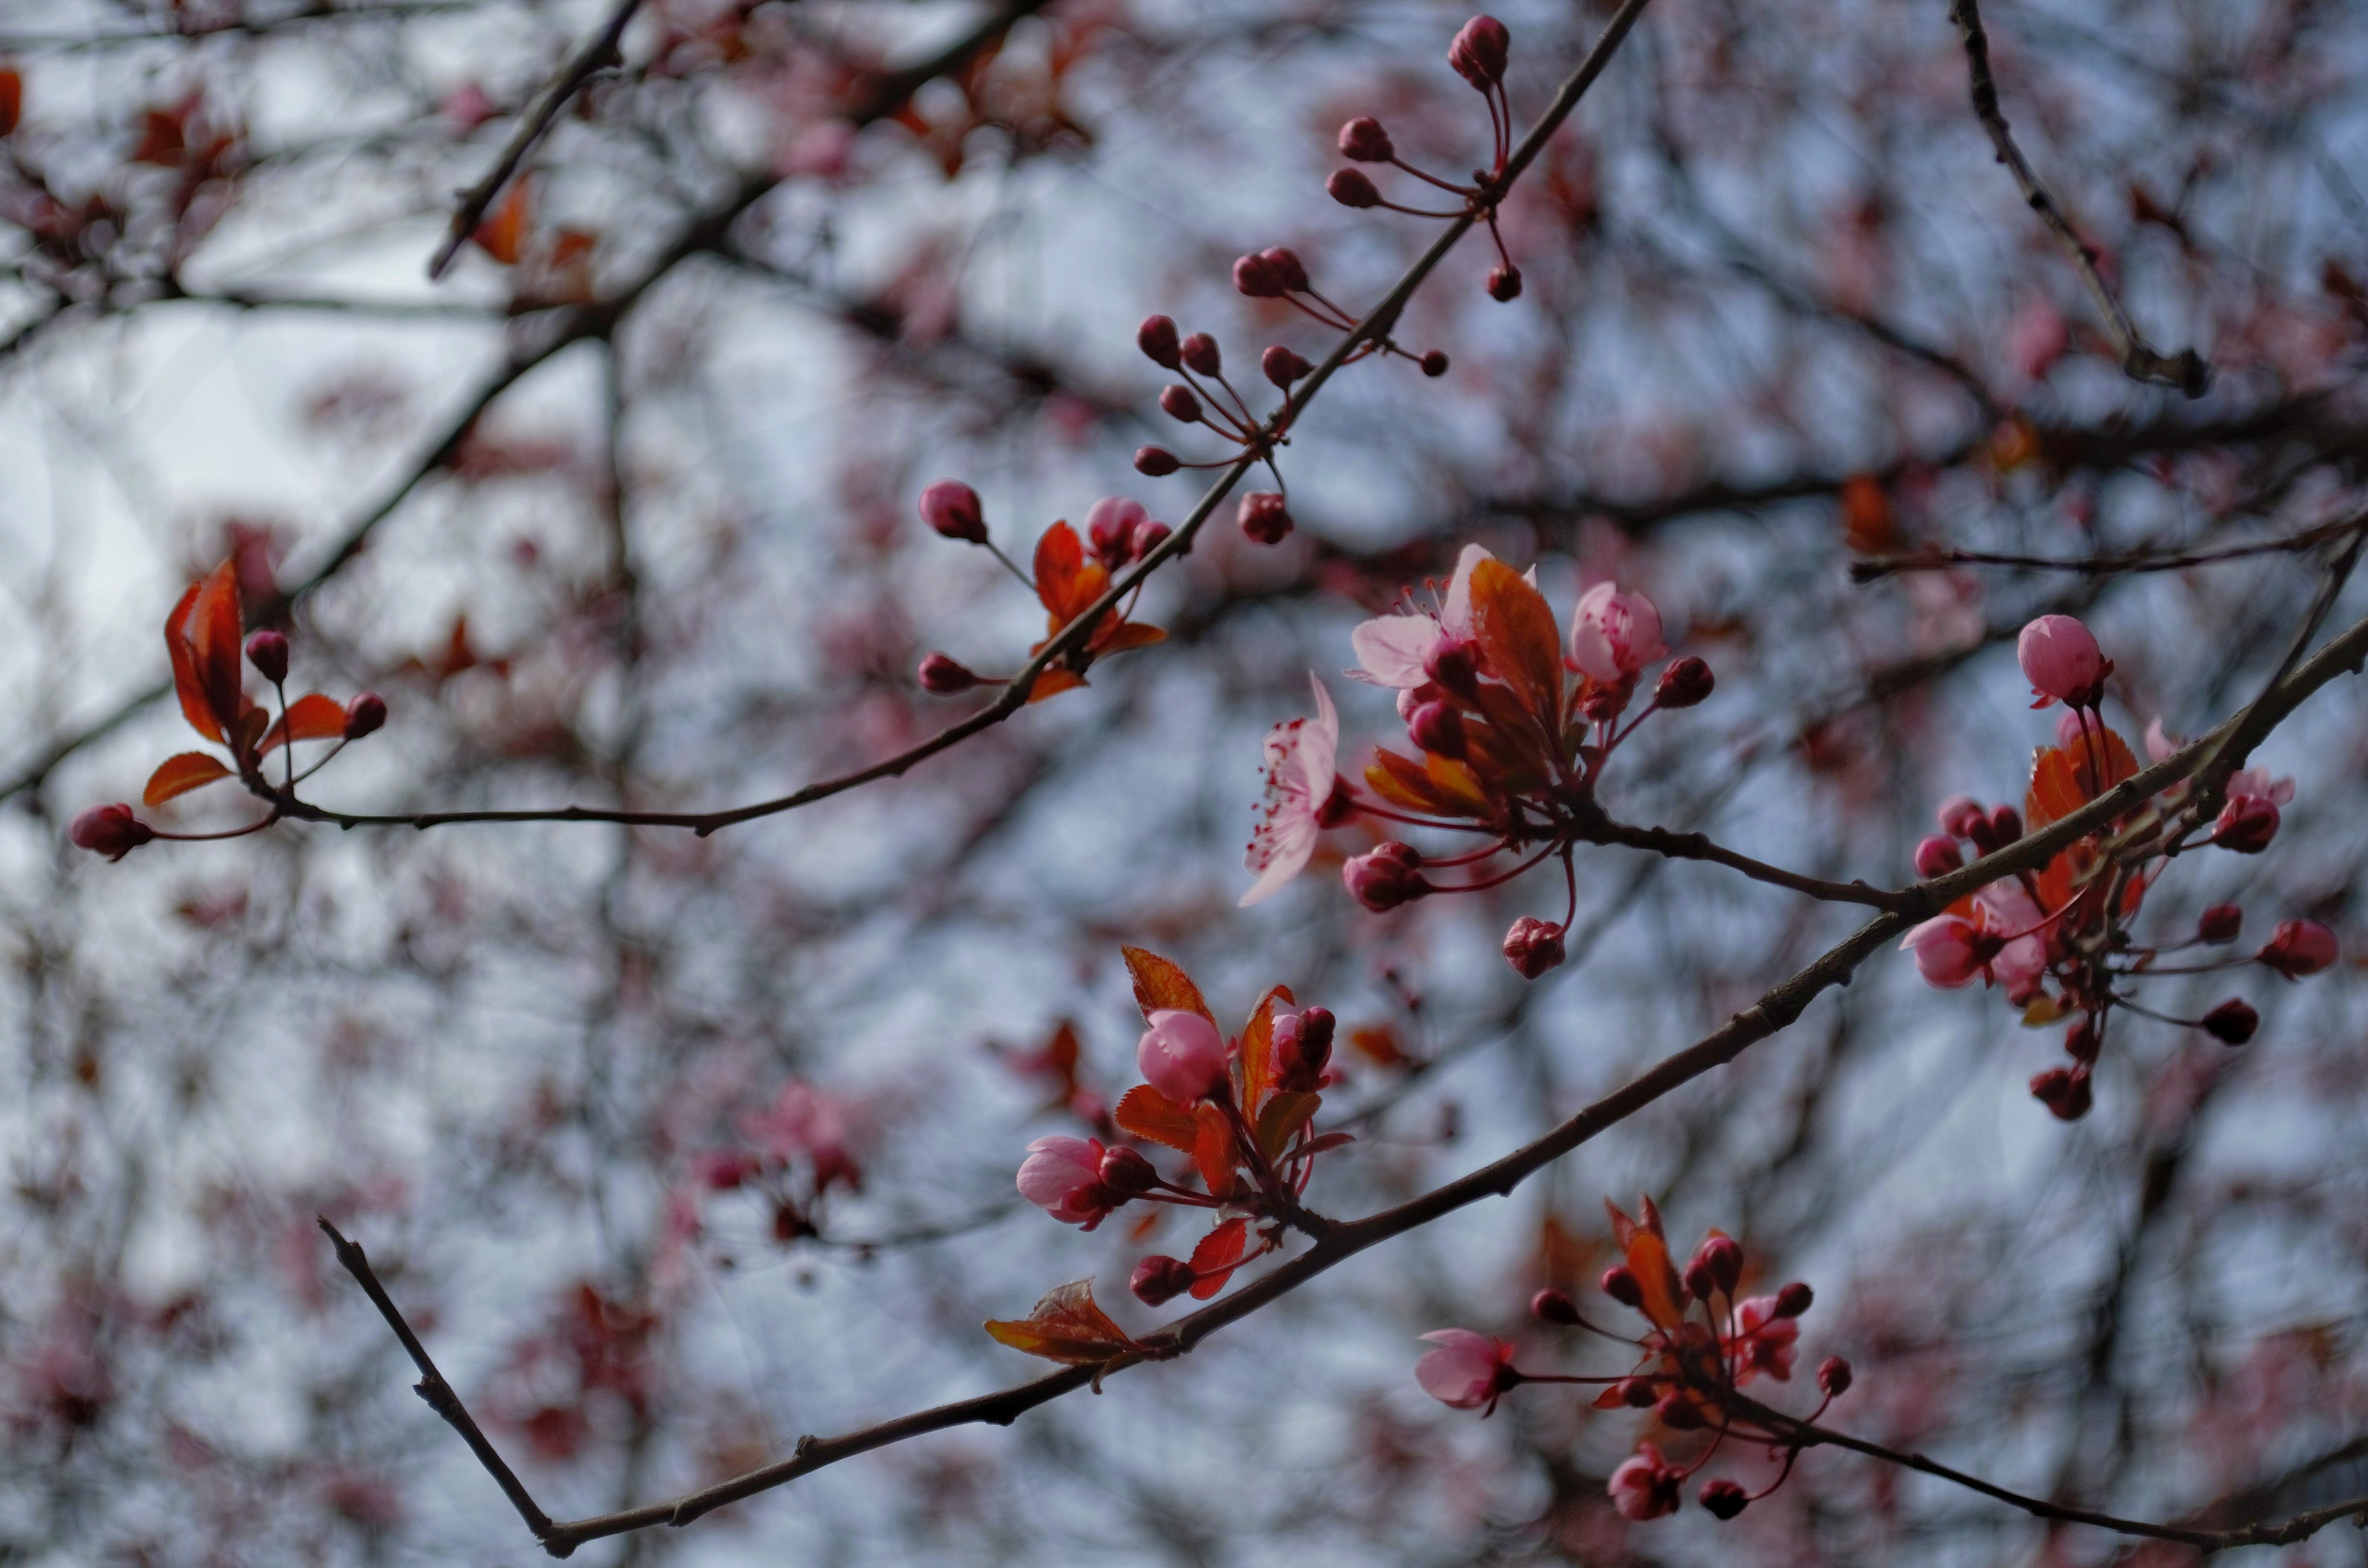
branch, spring, tree, flower, twig, plant, blossom, woody plant, botany, flowering plant, leaf, plant stem, stock photography, bud, wildflower, cherry blossom, berberis